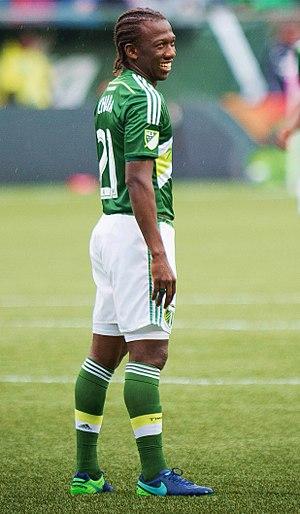
Diego Ferney Chará Zamora, né le 5 avril 1986 à Cali en Colombie, est un footballeur international colombien, qui évolue au poste de milieu défensif aux Timbers de Portland en MLS. Ses frères Luis Felipe et Yimmi sont également footballeurs professionnels.